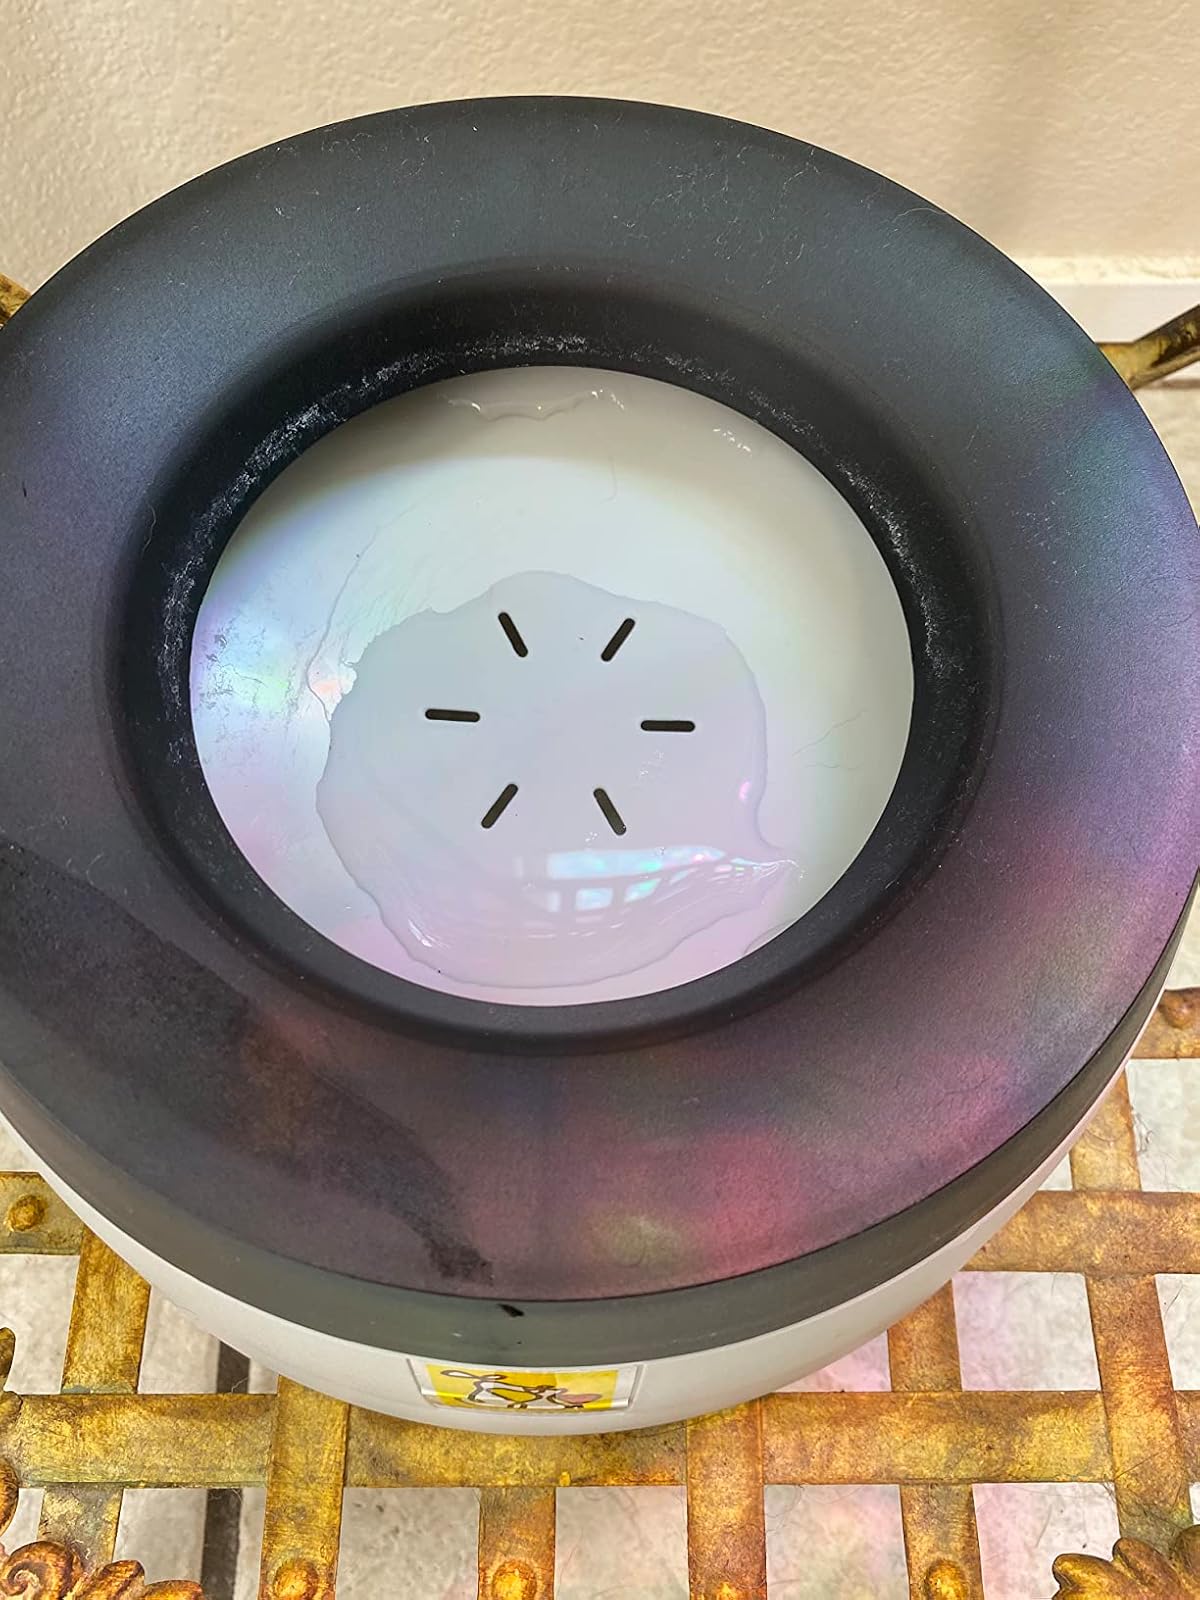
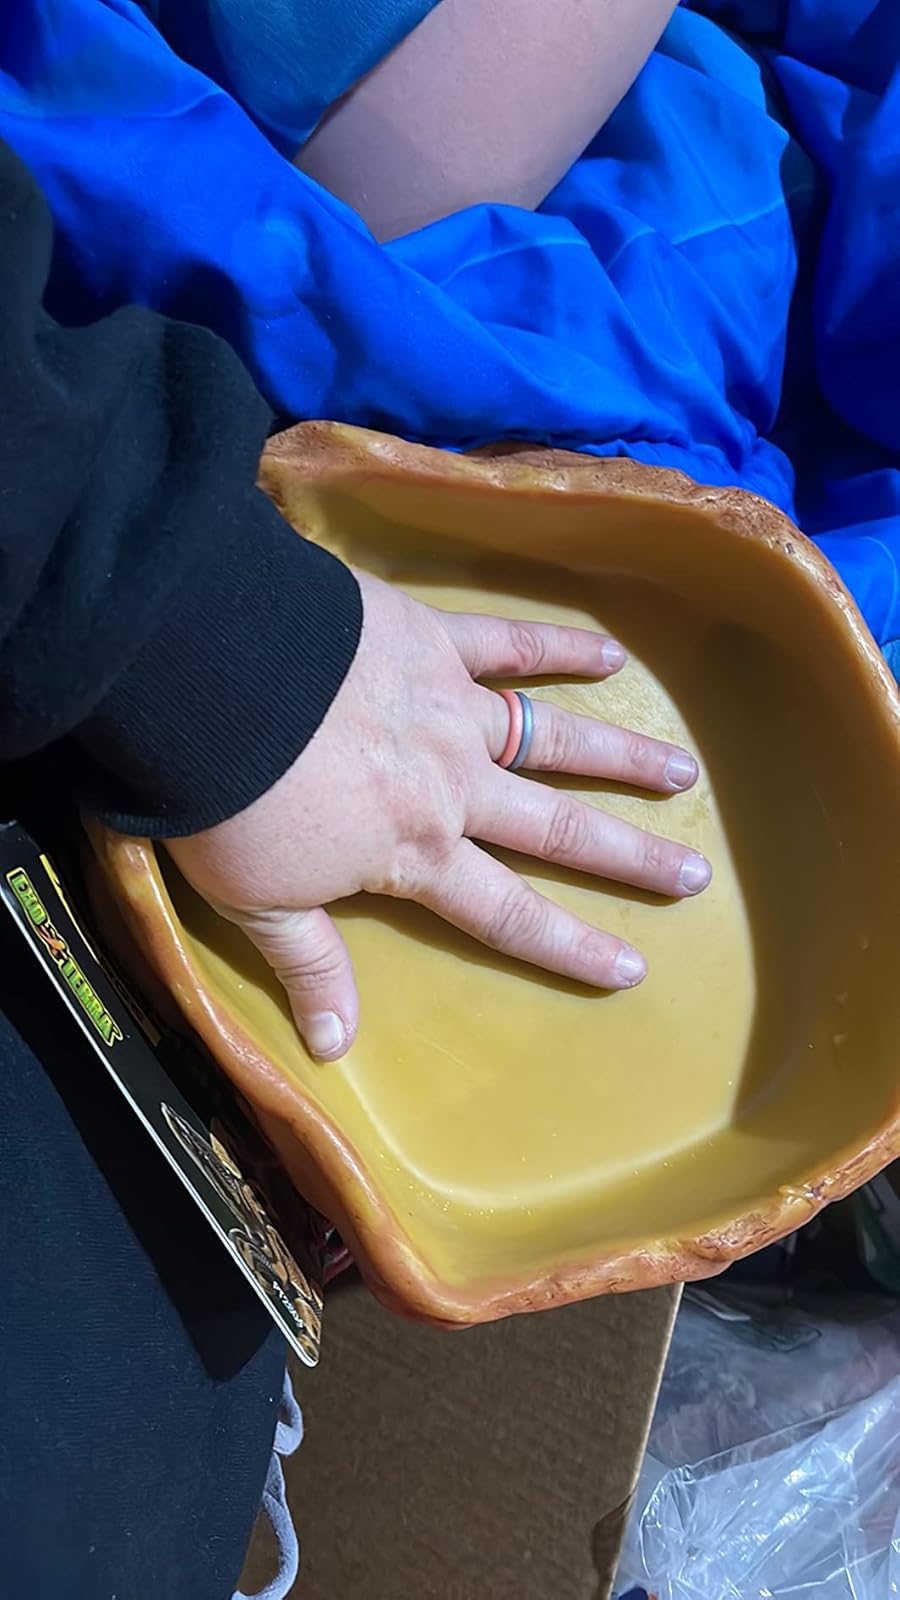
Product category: items_bowl
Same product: no